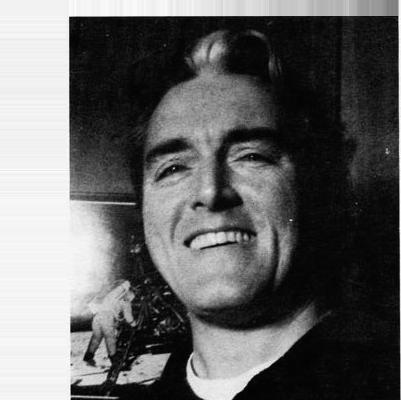
Age: 45